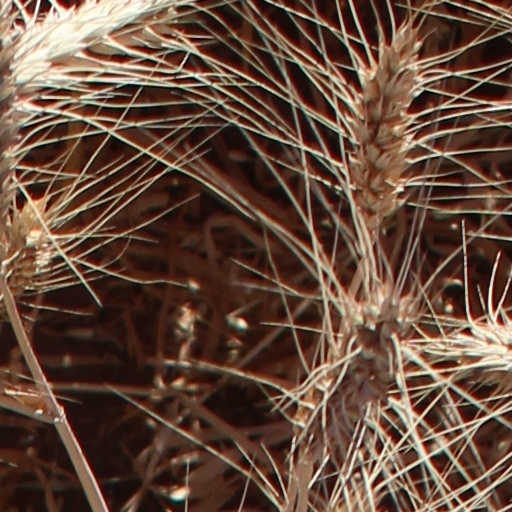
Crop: wheat